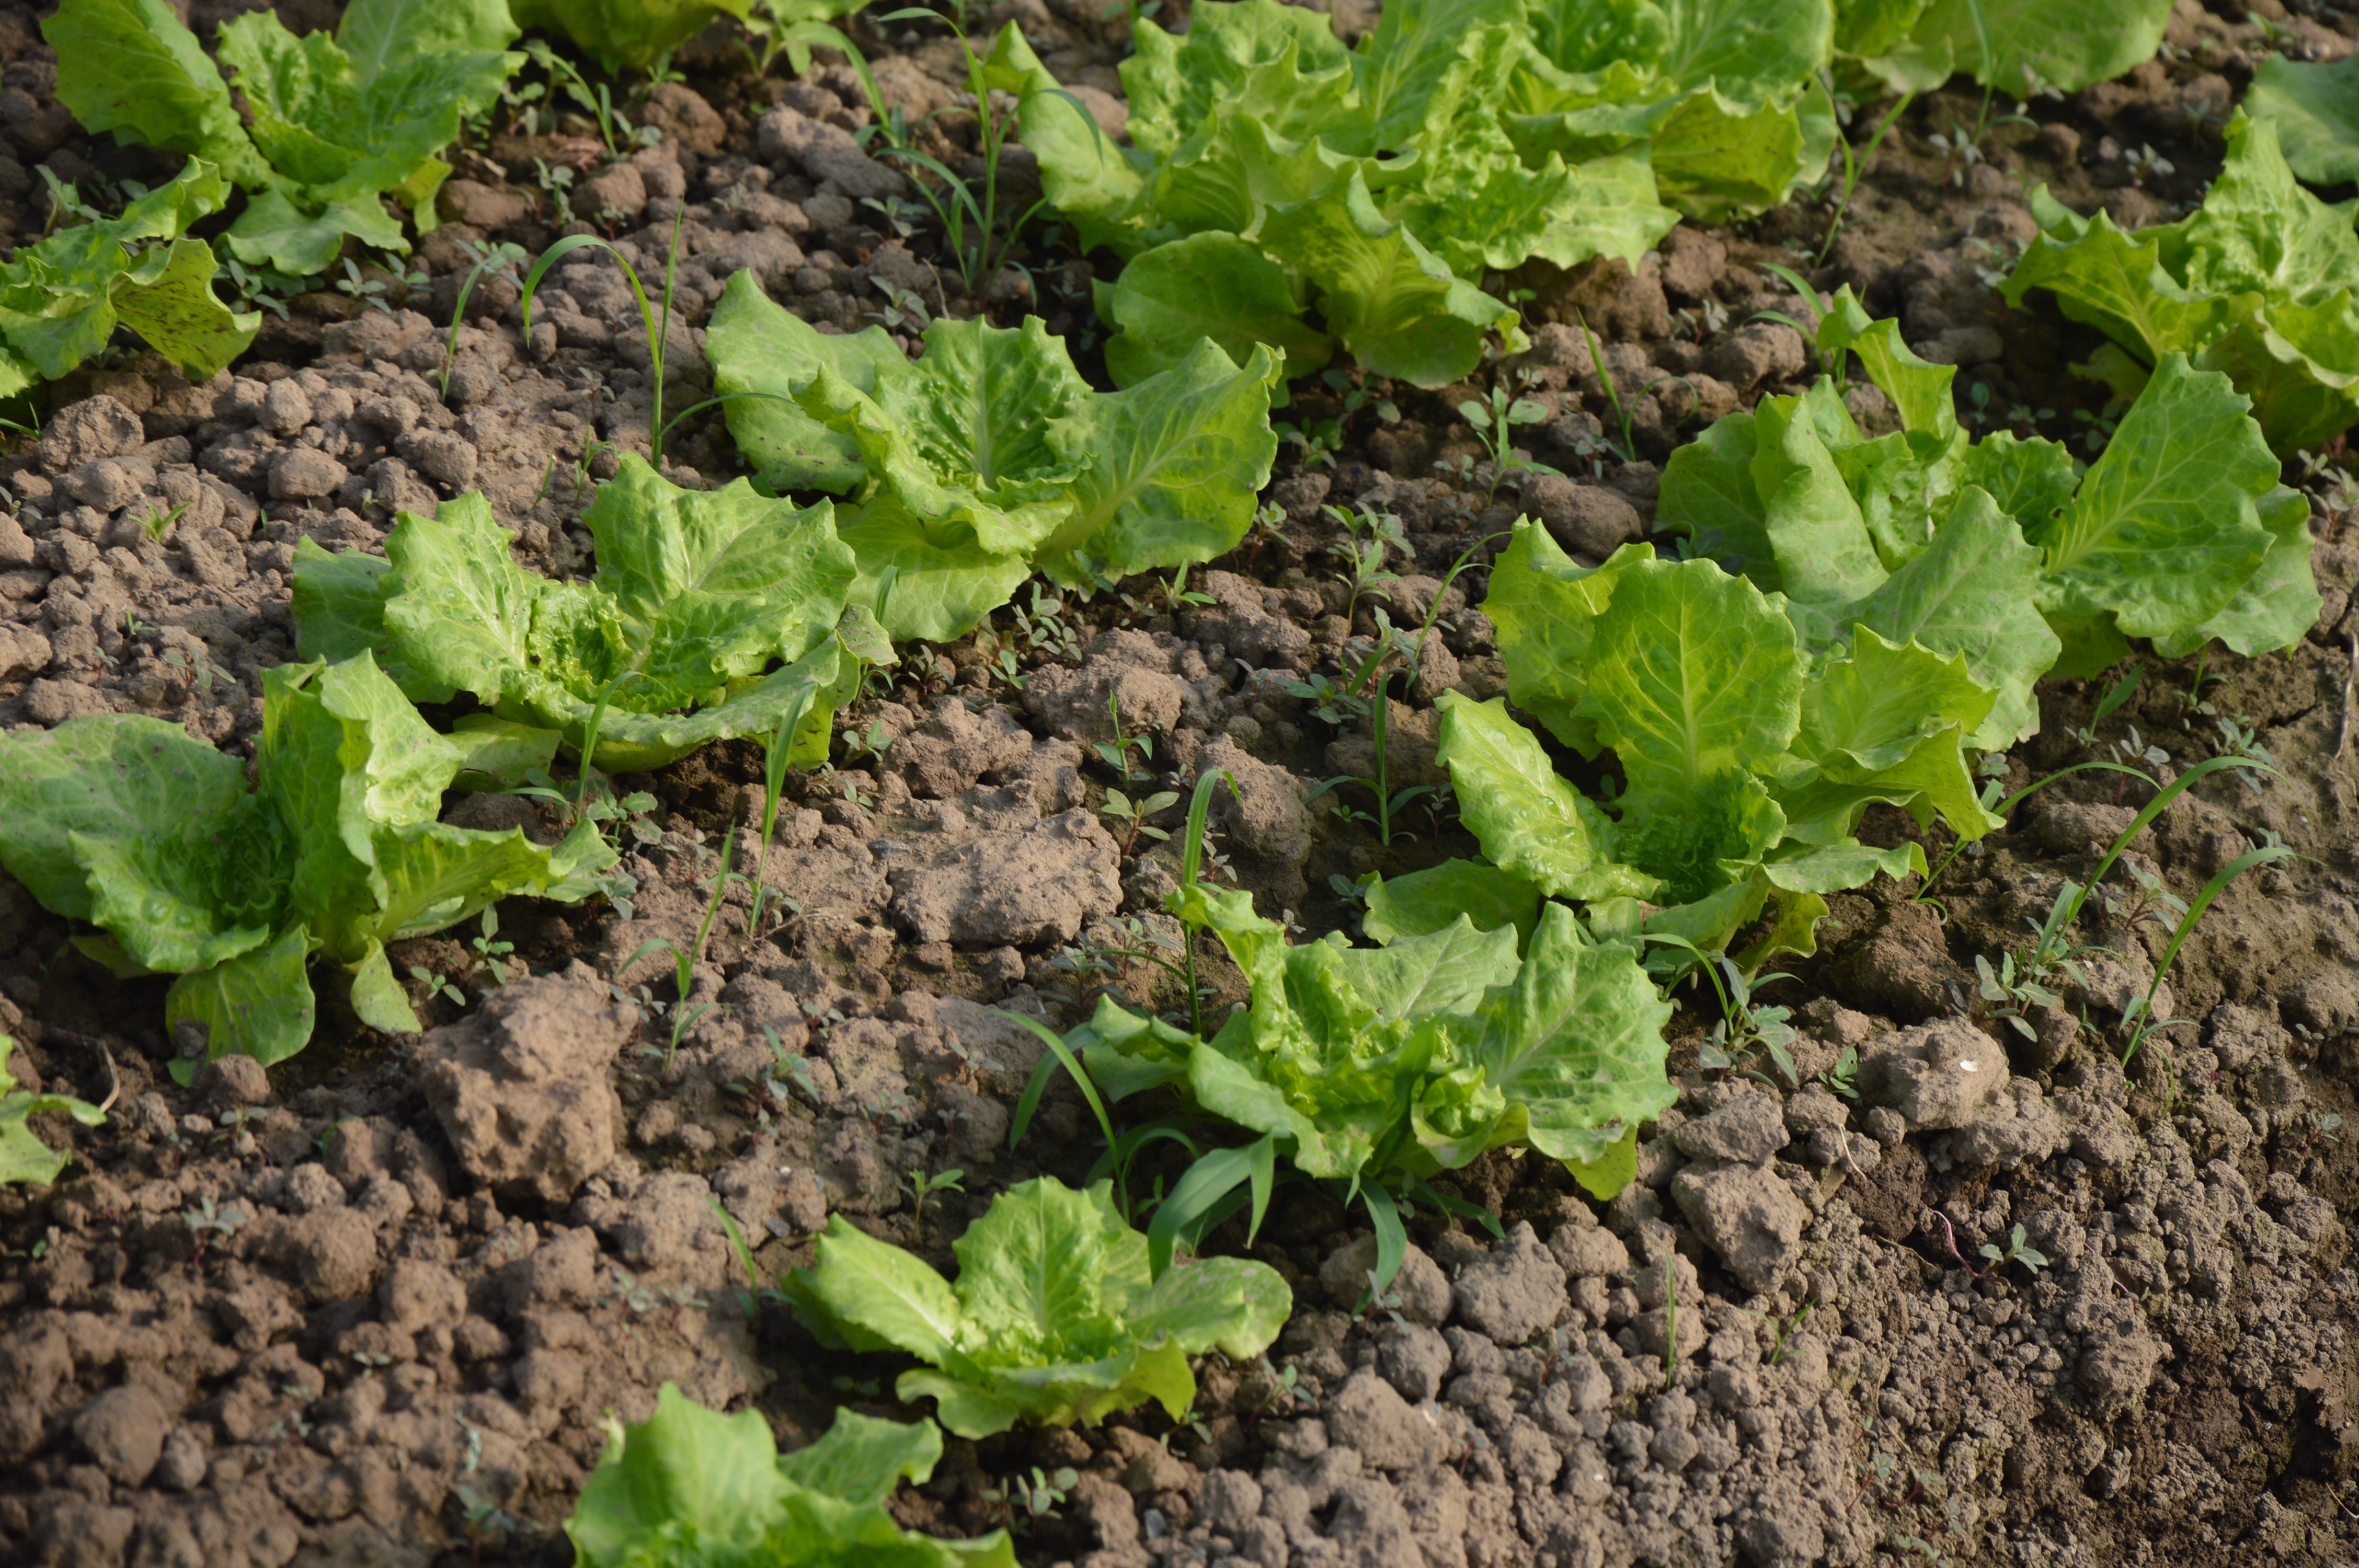
field, farm, food, produce, vegetable, soil, garden, lettuce, leaves, organic, annual plant, leaf vegetable